Yoko Ono

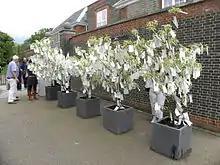
Contributions to Yoko Ono's "Wish Tree" at Serpentine Galleries, 2012

Ono returned to Liverpool for the 2008 Liverpool Biennial, where she unveiled "Sky Ladders" in the ruins of Church of St Luke (which was largely destroyed during World War II and now stands roofless as a memorial to those killed in the Liverpool Blitz). Two years later, on March 31, 2009, she went to the inauguration of the exhibition "Imagine: The Peace Ballad of John & Yoko" to mark the 40th anniversary of the Lennon-Ono Bed-In at the Queen Elizabeth Hotel in Montreal, Canada, from May 26 to June 2, 1969. The hotel had been doing steady business with the room they stayed in for over 40 years. That year Ono became a grandmother when Emi was born to her daughter Kyoko.